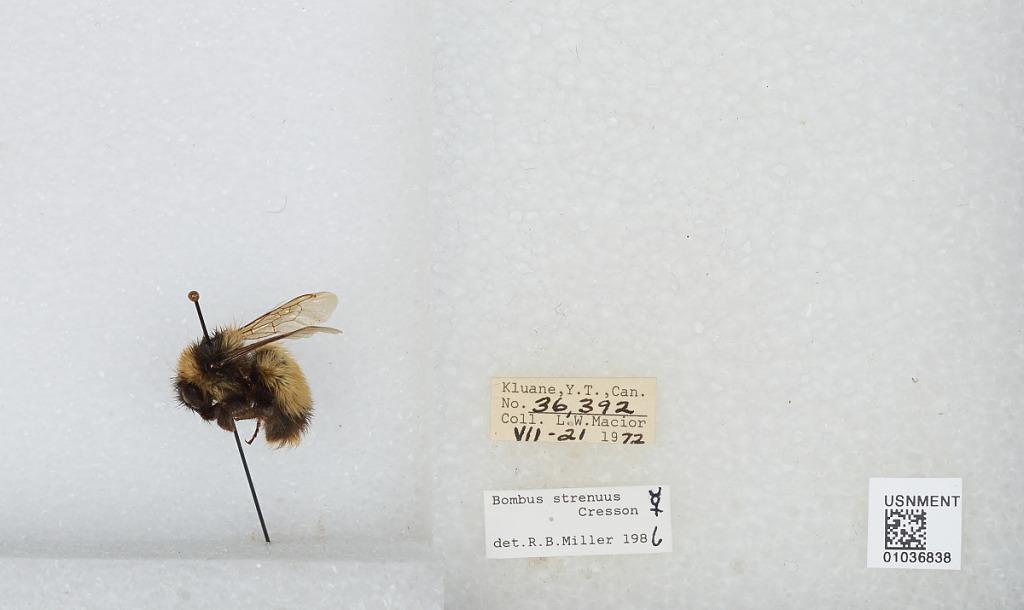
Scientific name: Bombus (Alpinobombus) neoboreus Sladen
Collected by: L. Macior
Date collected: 1972-7-21
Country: Canada
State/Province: Yukon Territory
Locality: Kluane
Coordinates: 60.75, -139.5
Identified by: Miller, R. B.